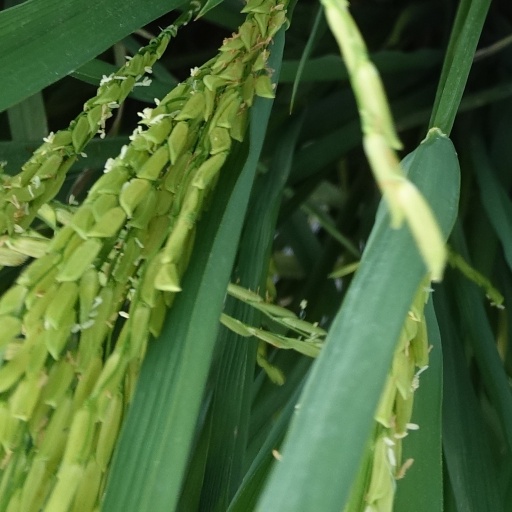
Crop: rice